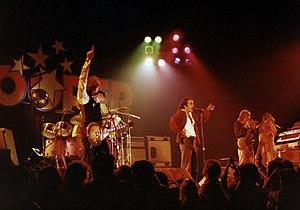
Trooper est un groupe de rock canadien qui s'est développé à partir d'un groupe formé par le parolier Ramon McGuire et le guitariste Brian Smith en 1975. Le groupe est principalement connu pour ses tubes au Canada : "Raise a Little Hell", "We're Here for a Good Time", "The Boys in the Bright White Sports Car", "General Hand Grenade", "3 Dressed Up as a 9", "Janine", "Two for the Show", "Oh, Pretty Lady" et "Santa Maria".